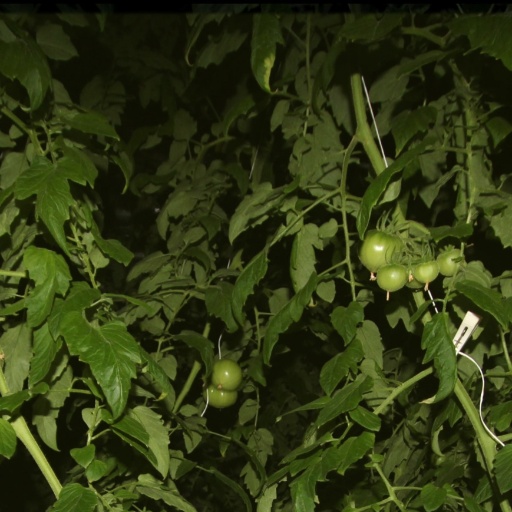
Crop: tomato